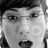
Emotion: surprise